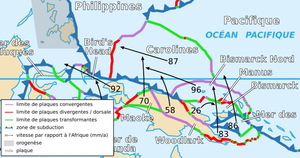
Carte de la plaque des carolines
La plaque des Carolines est une microplaque tectonique de la lithosphère de la planète Terre. Sa superficie est de 0,03765 stéradians. Elle est généralement associée à la plaque pacifique. La plaque des Carolines tire son nom des îles Carolines qui se situent à l'est de la plaque.
Ngulu est un atoll corallien de neuf îles situé à l'ouest des îles Carolines dans l'océan Pacifique. Il appartient aux îles extérieures de Yap. Du point de vue administratif, c'est une municipalité de l'État de Yap, dans les États fédérés de Micronésie. C'est l'atoll le plus occidental des États fédérés de Micronésie. Il est situé sur la même zone de subduction que les îles Yap, au point de rencontre de la plaque philippine et de la plaque pacifique.
Fais est un atoll surélevé situé approximativement à 87 kilomètres à l'est d'Ulithi et 251 km au nord-est de Yap, dans les îles Carolines dans l'océan Pacifique. Il appartient aux îles extérieures de Yap. Du point de vue administratif, c'est une municipalité de l'État de Yap, dans les États fédérés de Micronésie.